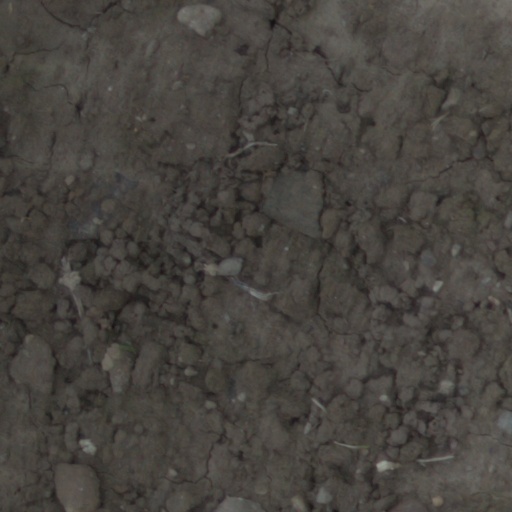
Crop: wheat